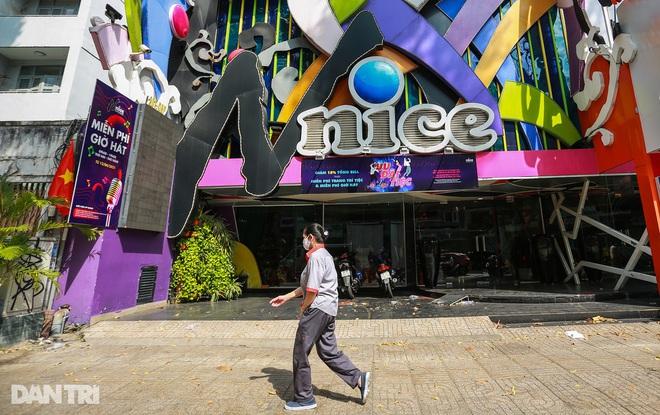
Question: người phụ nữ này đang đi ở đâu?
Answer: ở trước một quán karaoke